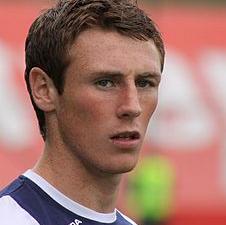
Age: 20